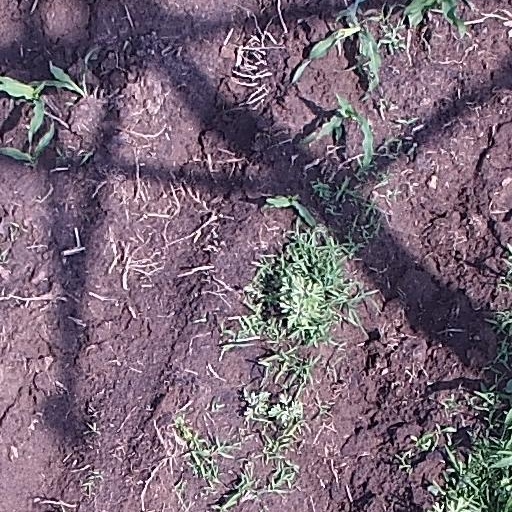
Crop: maize; corn